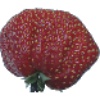
Label: strawberry_wedge